Schwesing

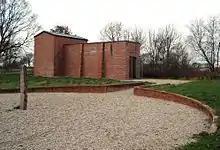
Memorial site at the concentration camp

From September 25, 1944, until December 11, 1944, a concentration camp was established near Glasau. It was a subcamp to the Neuengamme concentration camp.